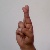
The image shows a hand gesture representing the letter 'R' in Indian Sign Language.